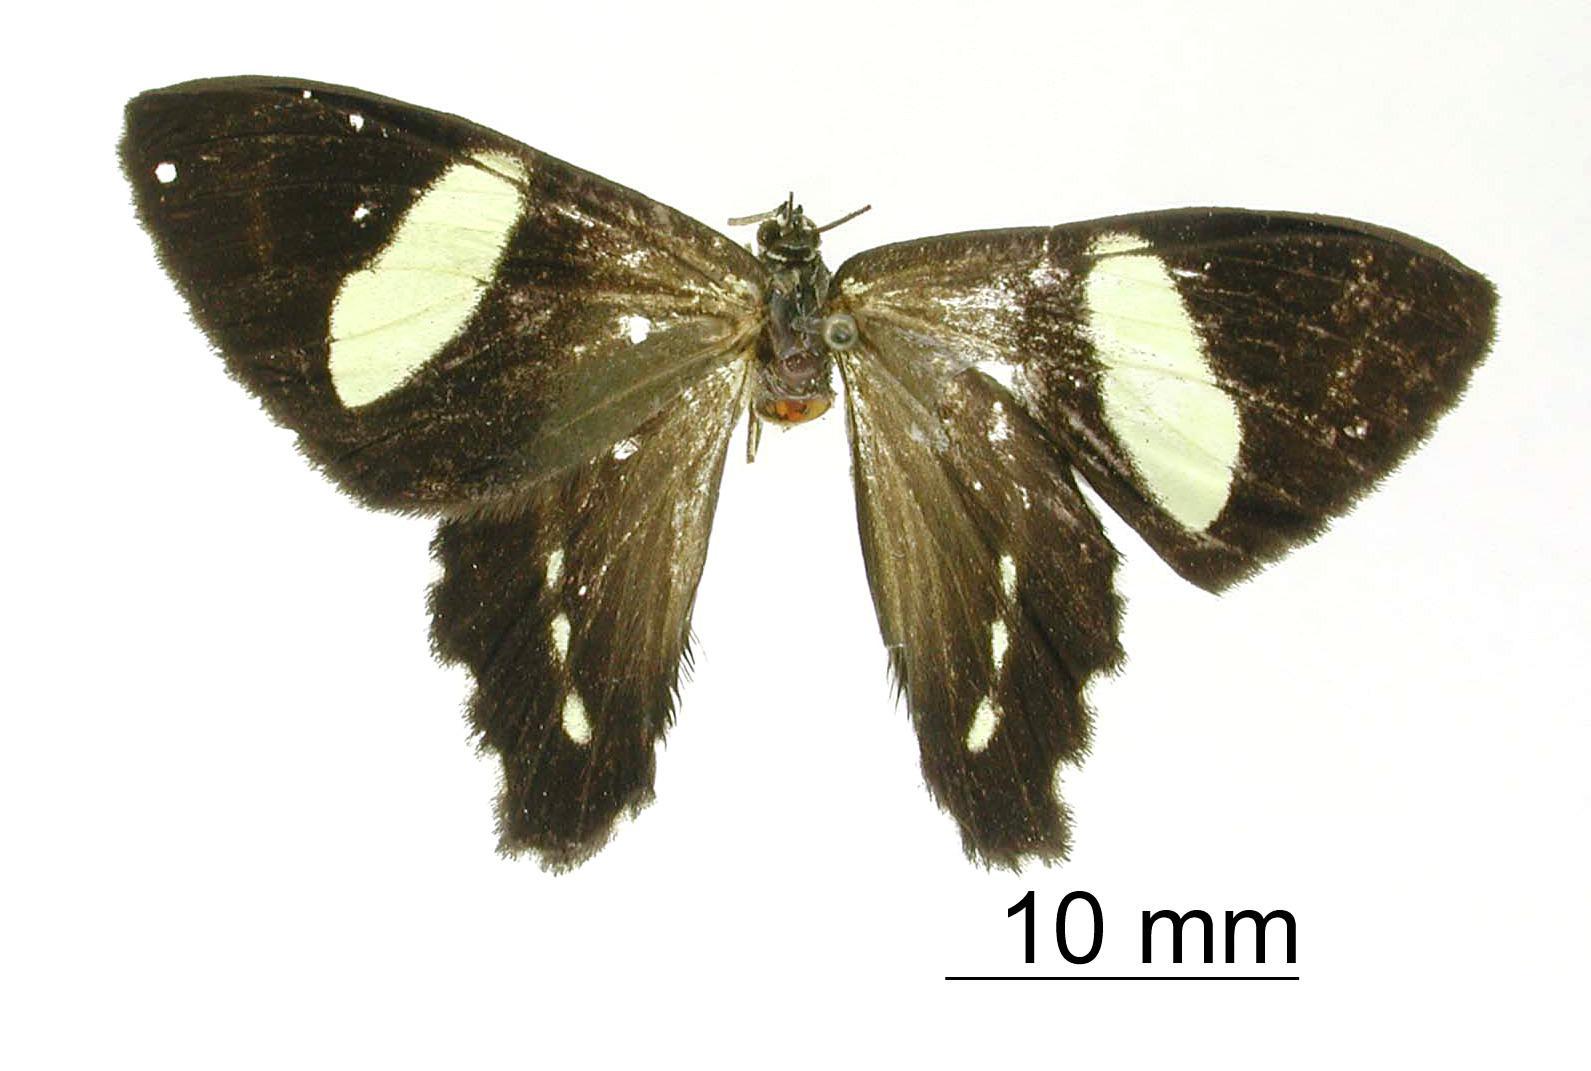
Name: Erateina immaculata
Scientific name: Erateina immaculata Dognin, 1910
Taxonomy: Animalia, Arthropoda, Insecta, Lepidoptera, Geometridae, Ennominae
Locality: Alto de las Cruces pres San Antonio, Colombia, Colombia